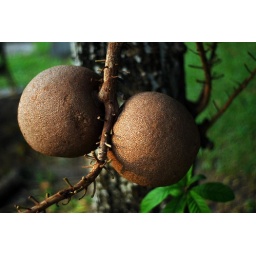
spotted this unusual fruit / vegetable hanging in the branch @ Chatuchak Park, Bangkok. Not sure about its identity.